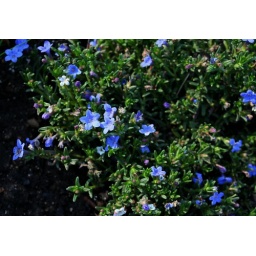
Flowers in the garden along the rock wall